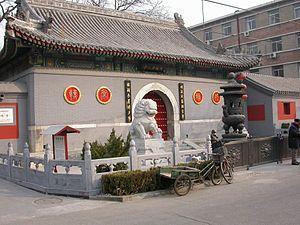
Le Temple Guanghua est un temple bouddhiste situé au 31 Ya'er Hutong, au nord de Shichahai, dans le district de Xicheng, à Pékin, en Chine. Le temple fut fondé sous la dynastie Yuan et est l'un des temples bouddhistes les plus renommés de Pékin.